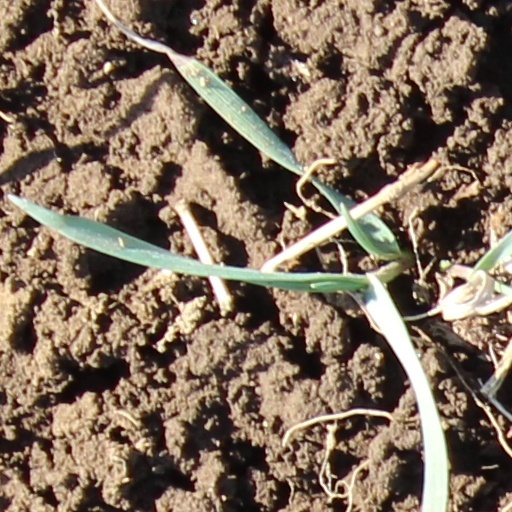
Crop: wheat